The Last Horror Movie

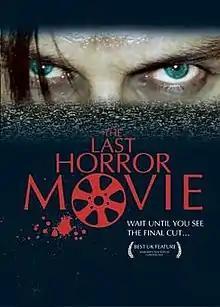

The Last Horror Movie is a 2003 British found footage horror film directed by Julian Richards. On 24 August 2003 it premiered at the London FrightFest Film Festival and stars Kevin Howarth and Mark Stevenson. "The Last Horror Movie" was released onto DVD through Fangoria's "Gore Zone" label on 7 December 2004.